Aristida calycina

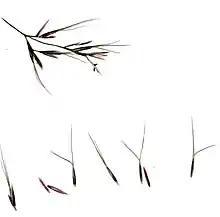
"Aristida calycina" flat spikelet

Aristida calycina, commonly known as dark wiregrass, is a species of grass in the family Poaceae that is native in Australia.